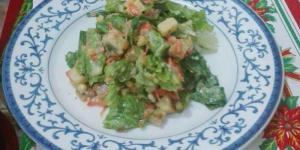
ensalada de lechuga con pollo y queso